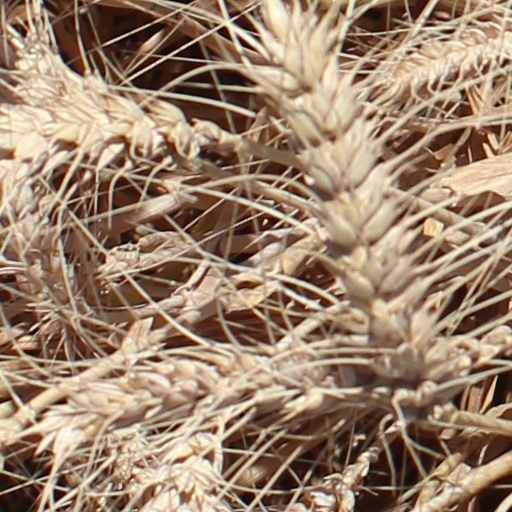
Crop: wheat